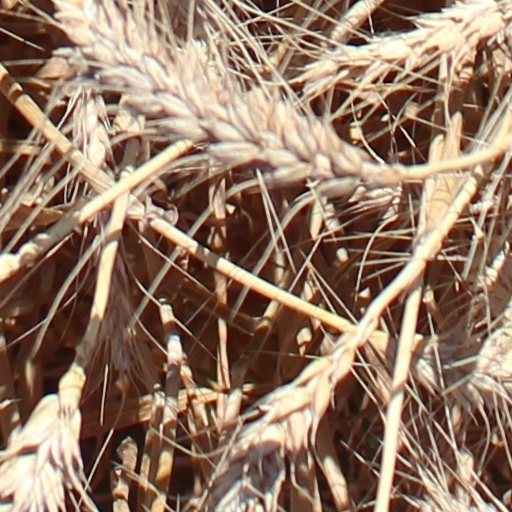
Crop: wheat